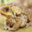
Label: frog